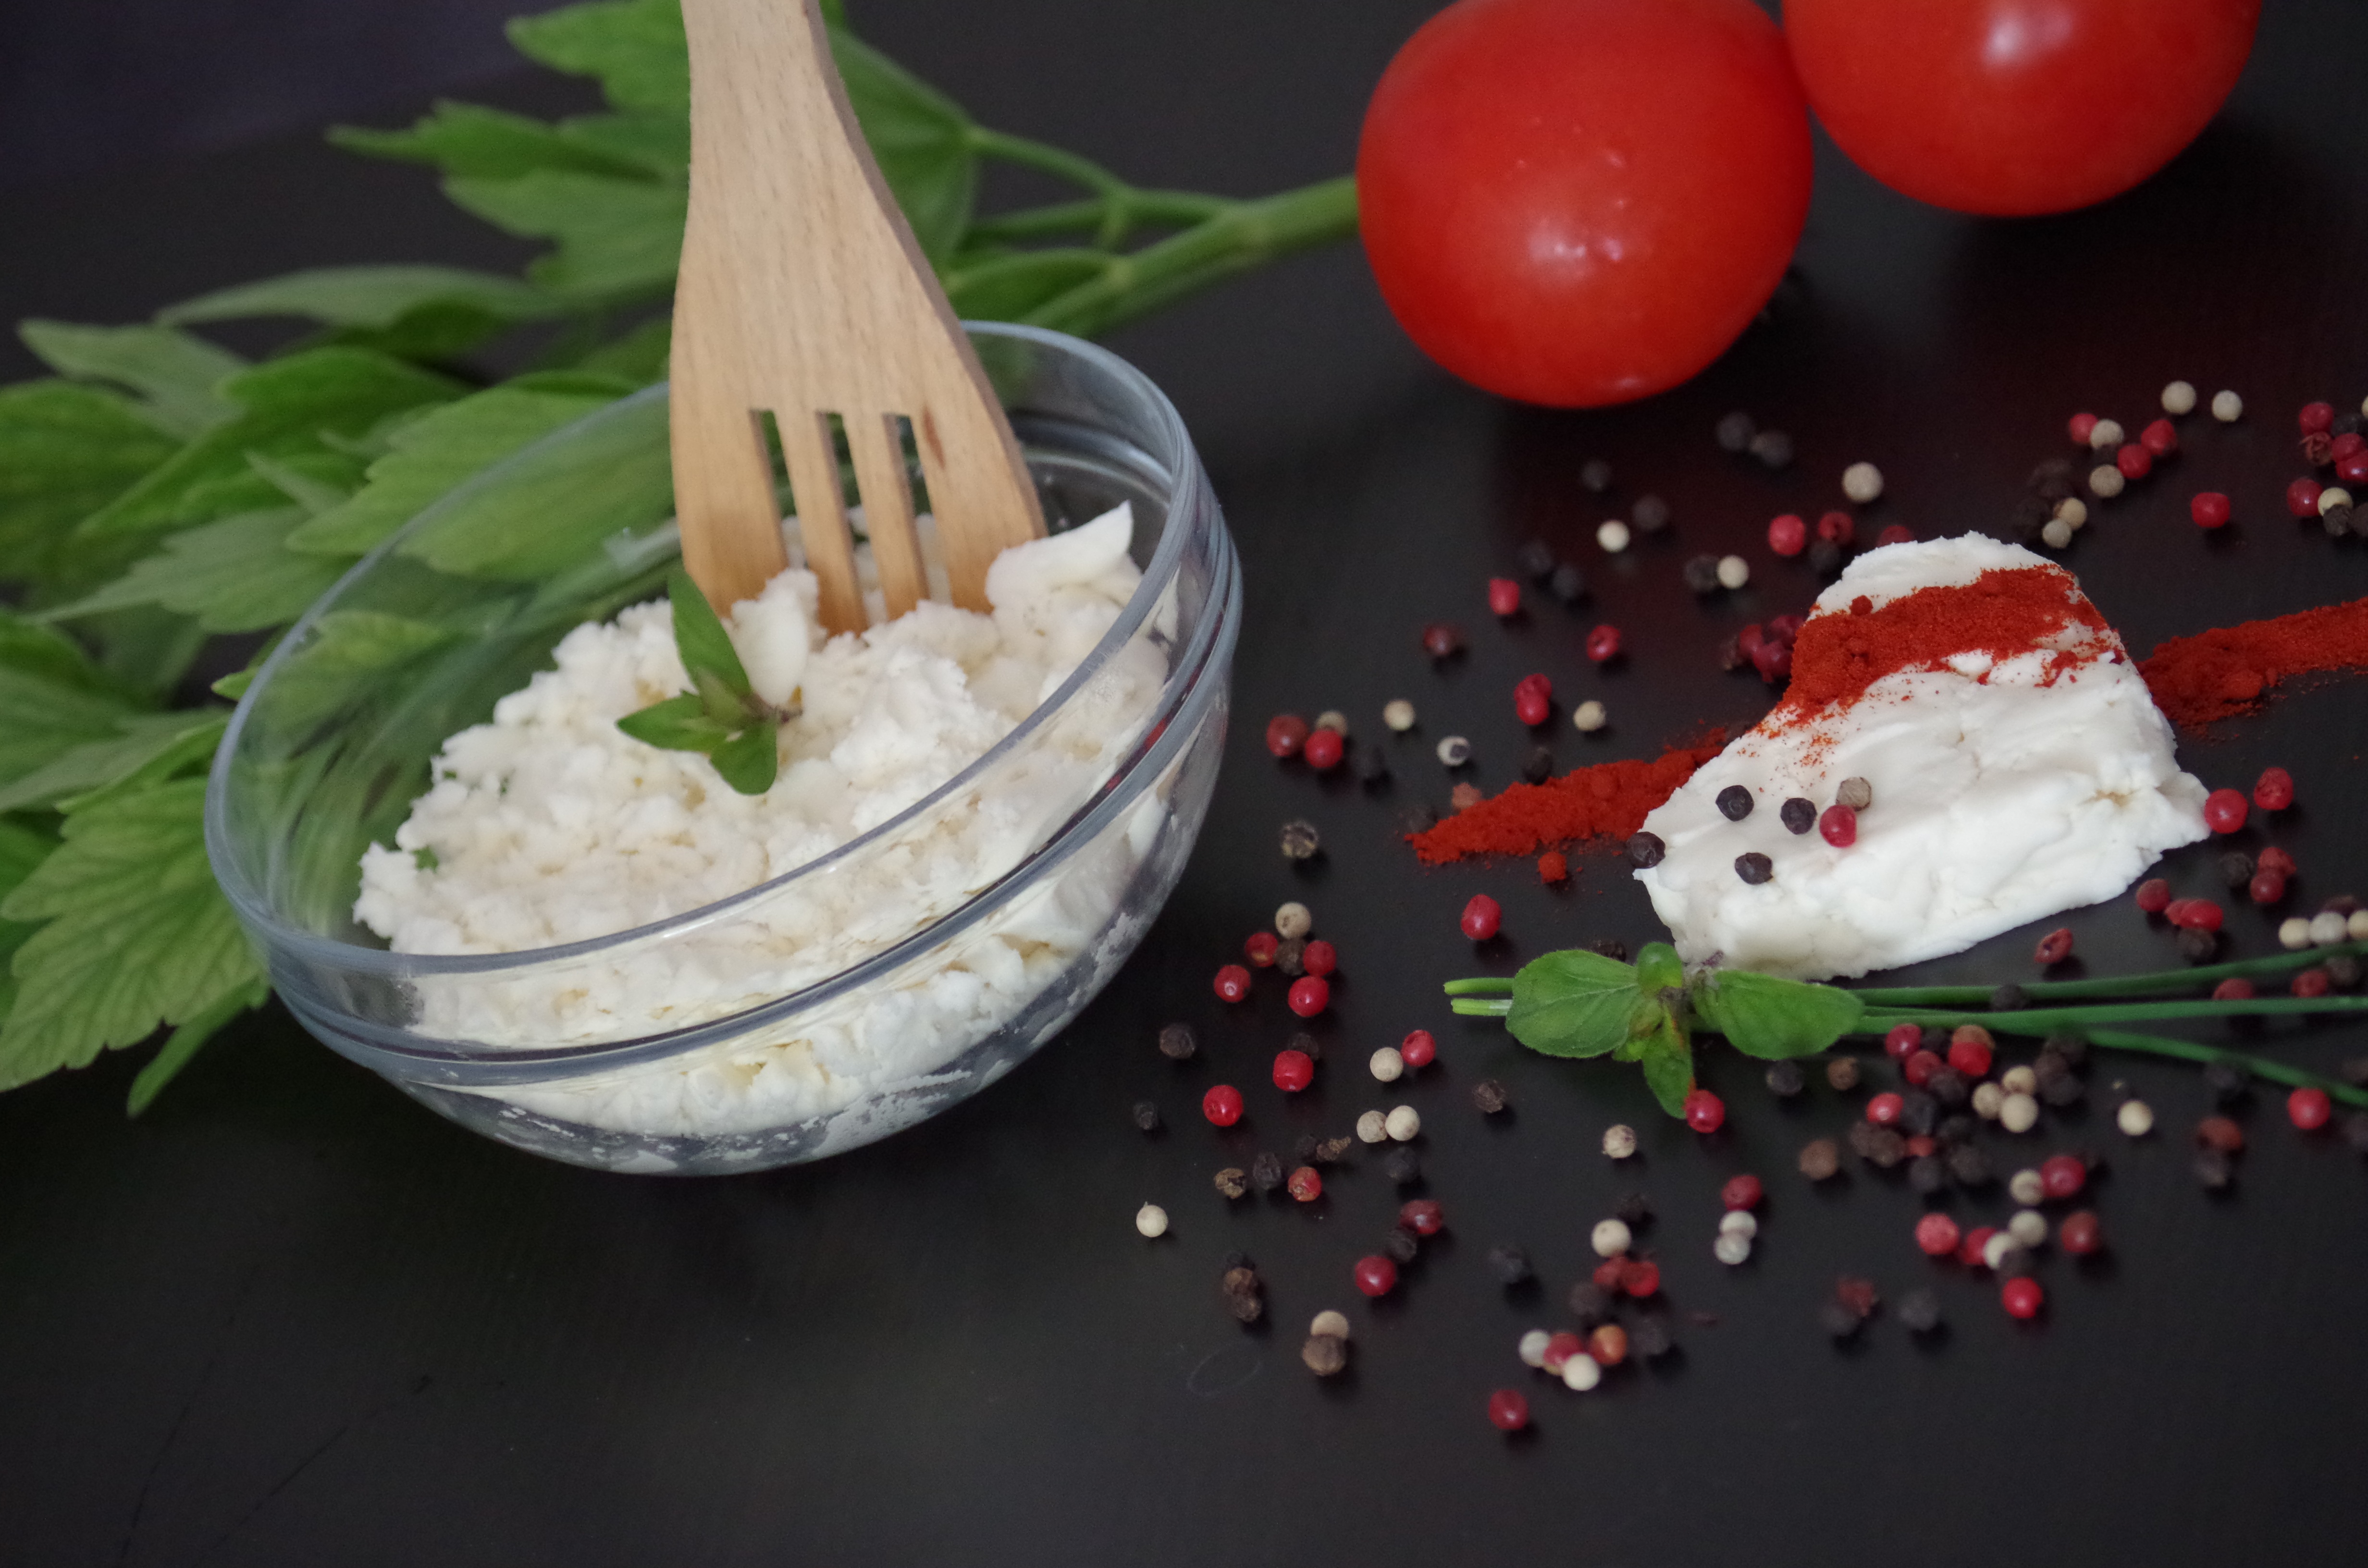
dish, meal, food, produce, dessert, cuisine, health, cheese, specialty, chalet, traditional, slovak, sheep cheese, bryndza, may bryndza